Saints and Sinners (1994 film)

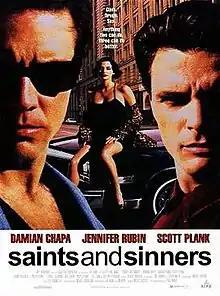
Film poster

Saints and Sinners is a 1994 American crime drama film starring Damian Chapa, Jennifer Rubin, and Scott Plank. It was written, produced and directed by Paul Mones. The film's production company was MDP Worldwide.